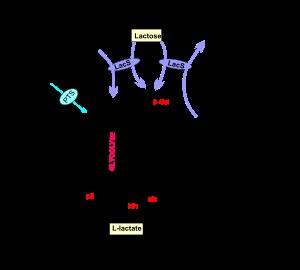
Le streptocoque thermophile est une bactérie alimentaire, thermophile, présente seulement dans la fermentation du lait, où elle est notamment utilisée en association avec la bactérie Lactobacillus delbrueckii subsp. bulgaricus pour la fabrication du yaourt.